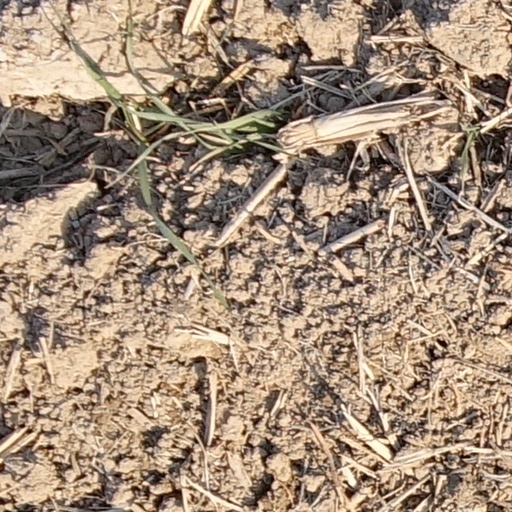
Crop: wheat